Project of Filippo Juvarra for the Royal Palace of Madrid

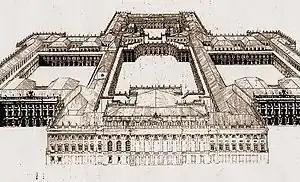
Project of Filippo Juvarra in 1735 for the Royal Palace of Madrid

The Project of Filippo Juvarra for the Royal Palace of Madrid was the first project for the Royal Palace of Madrid.